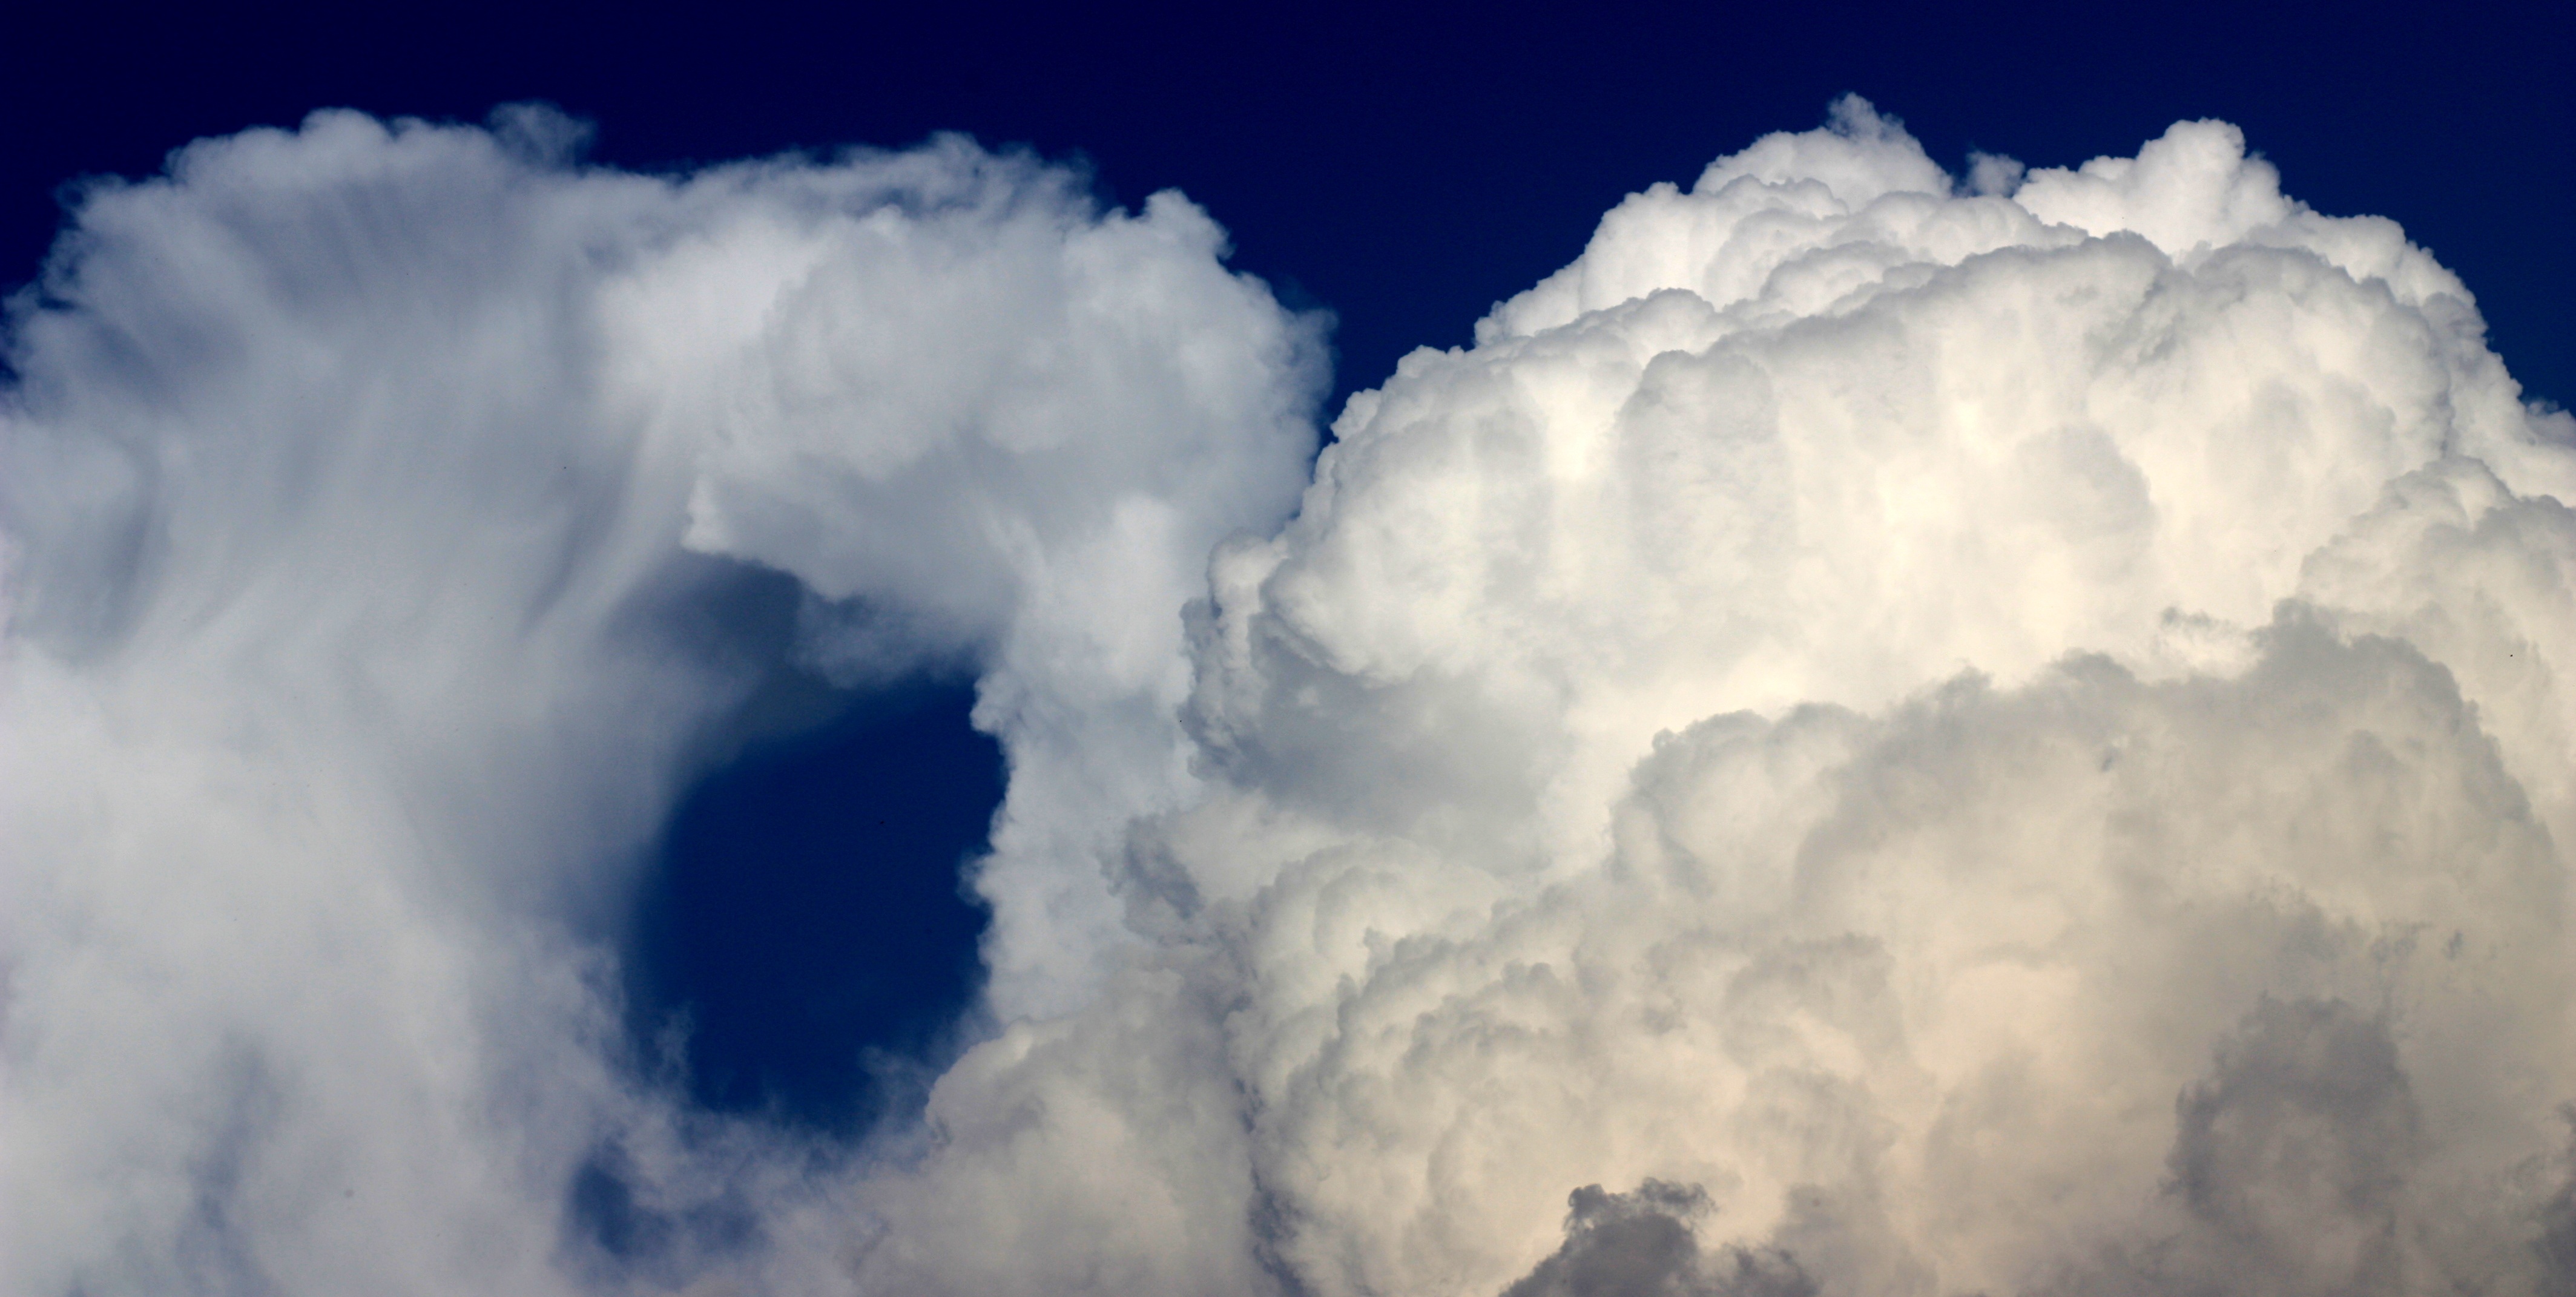
cloud, sky, white, atmosphere, fluffy, weather, cumulus, meteorological phenomenon, atmosphere of earth, geological phenomenon